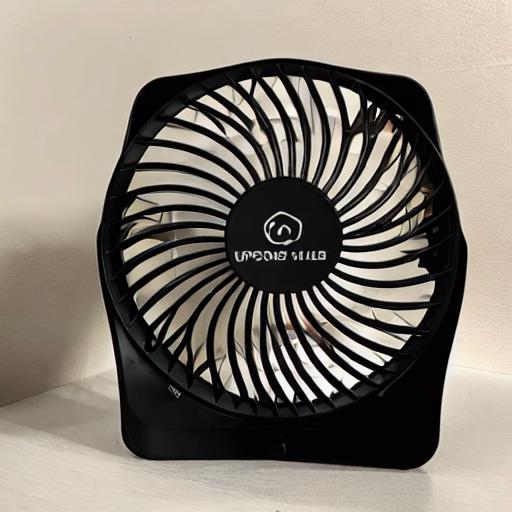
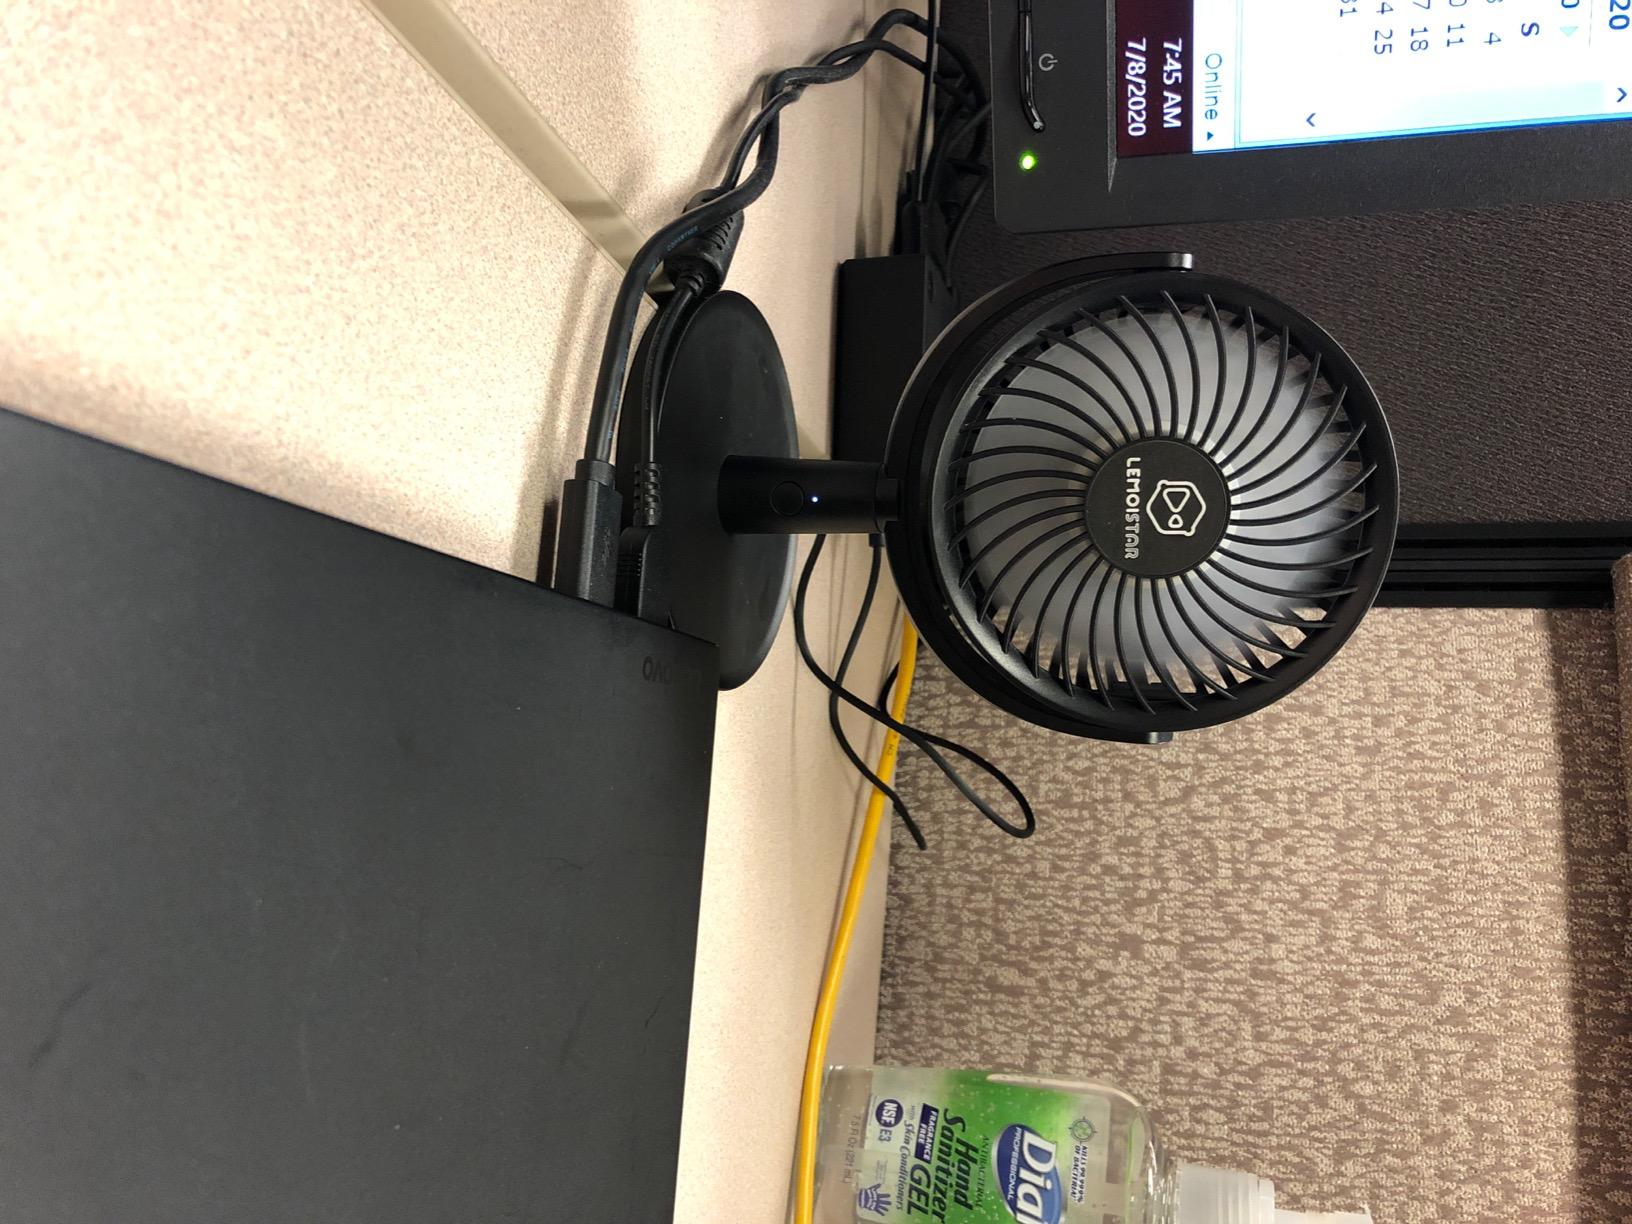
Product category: fan
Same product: no